Netaji Subhash Chandra Bose Memorial PG college

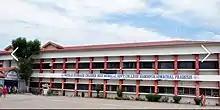
Govt College Hamirpur Building

Government Degree College Hamirpur better known as Neta Ji Subash Chandra Bose Memorial PG College is a government college located in Anu Hamirpur, Himachal Pradesh, India. The college is affiliated with Himachal Pradesh University.